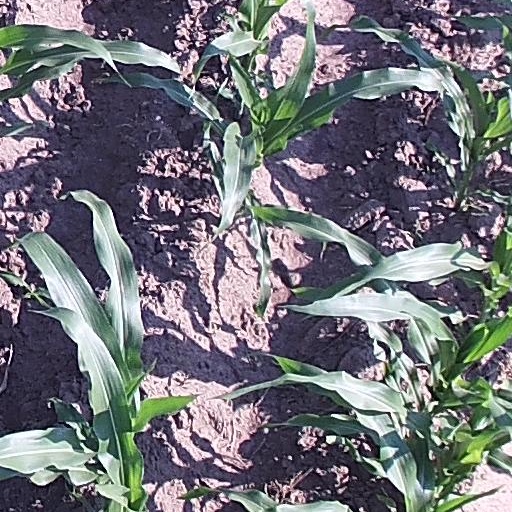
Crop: maize; corn